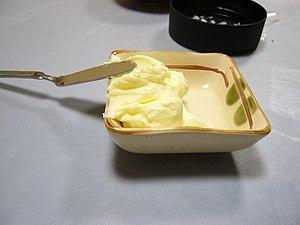
La biochimie est l'étude des réactions chimiques qui se déroulent au sein des êtres vivants, et notamment dans les cellules. La complexité des processus chimiques biologiques est contrôlée à travers la signalisation cellulaire et les transferts d'énergie au cours du métabolisme. Depuis un demi-siècle, la biochimie est parvenue à rendre compte d'un nombre considérable de processus biologiques, au point que pratiquement tous les domaines de la biologie, depuis la botanique jusqu'à la médecine, sont aujourd'hui engagés dans la recherche biochimique, voire biotechnologique. L'objectif principal de la biochimie de nos jours est de comprendre, en intégrant les données obtenues au niveau moléculaire, comment les biomolécules et leurs interactions génèrent les structures et les processus biologiques observés dans les cellules, ouvrant la voie à la compréhension des organismes dans leur ensemble. Dans ce cadre, la chimie supramoléculaire s'intéresse aux complexes moléculaires tels que les organites, qui constituent un niveau d'organisation de la matière vivante intermédiaire entre les molécules et les cellules.
Le terme beurrier apparait au Moyen Âge pour désigner « celui qui vend le beurre » avant de désigner au XVIᵉ siècle, le pot qui le contient.